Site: brandenburg
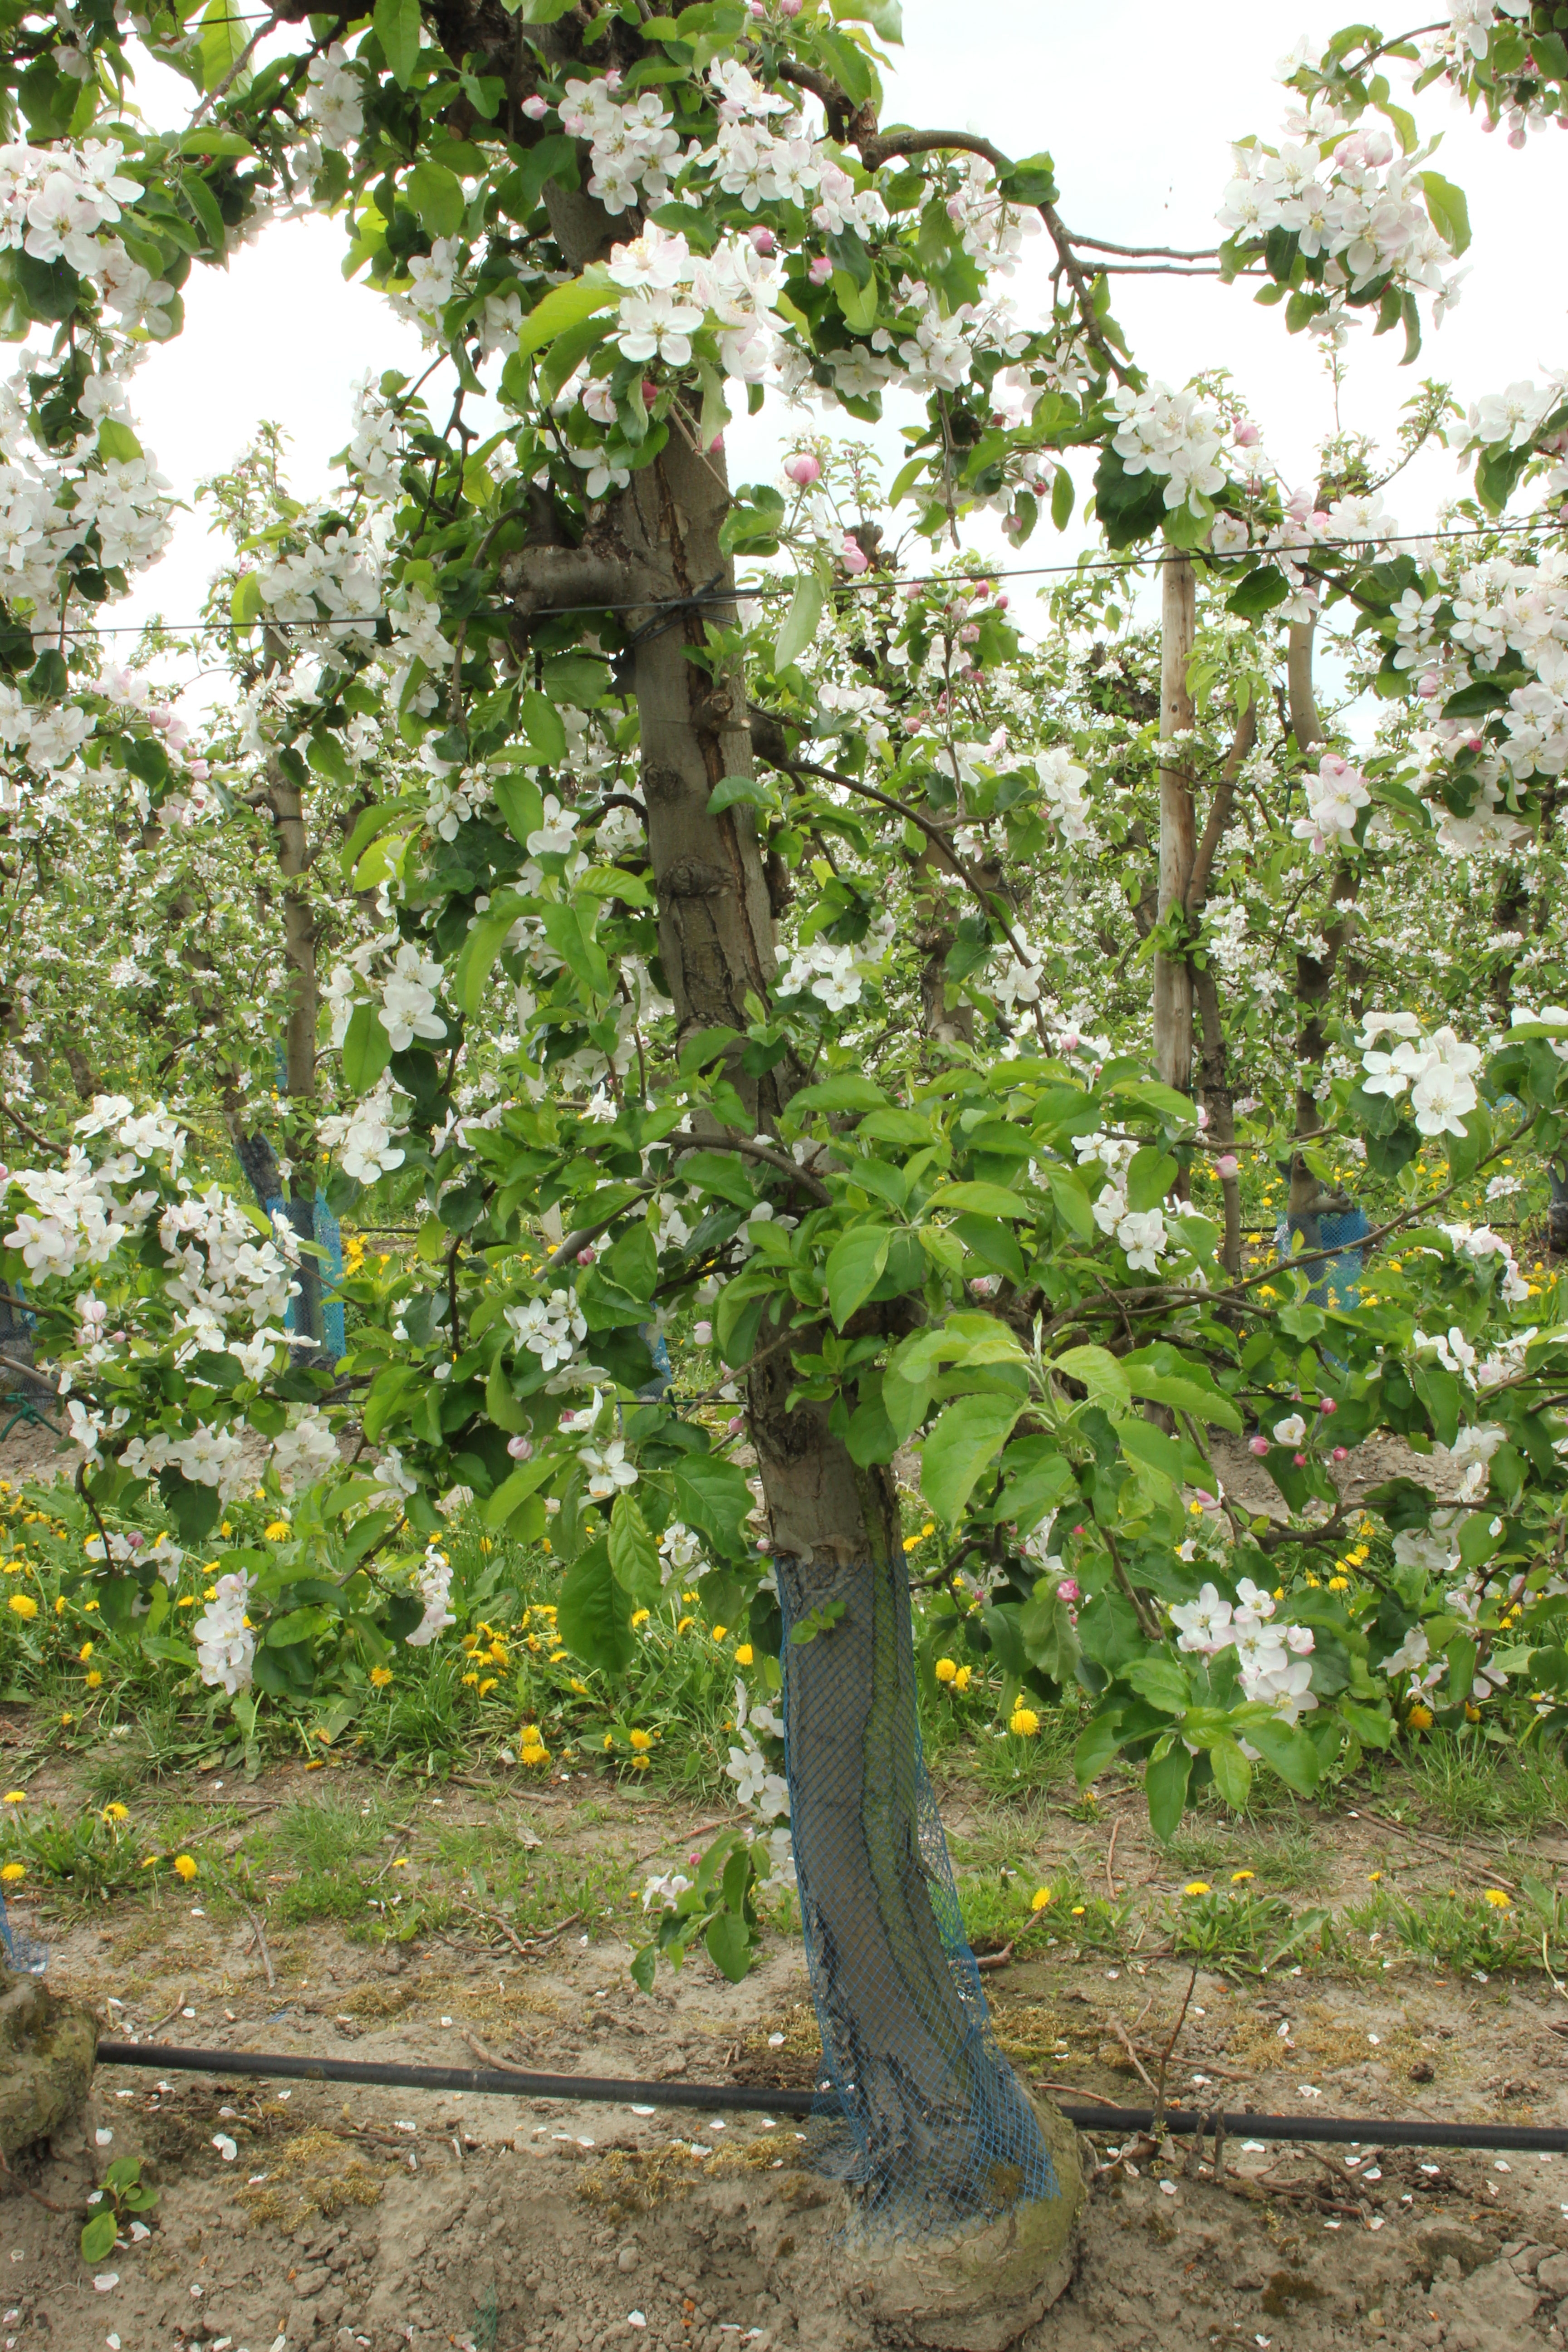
Growth stage (BBCH 65): Flowering